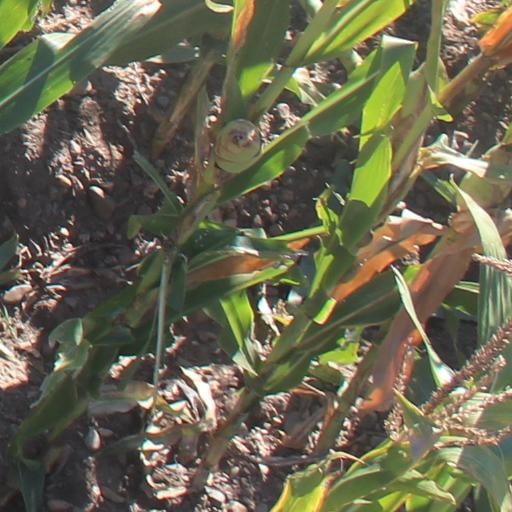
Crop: maize; corn